Dom Duff

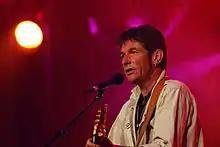
At the Festival de Cornouaille, 22 July 2011.

Le Duff was born in Plouescat in the Finistère department of Brittany in north-western France. Dom Duff was raised on his parents coastal farm and learned both French and breton language.